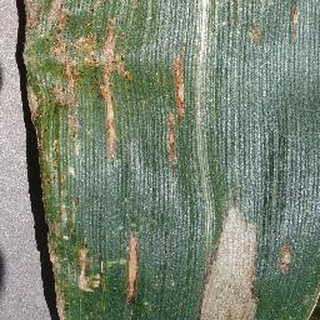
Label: corn_cercospora_leaf_spot